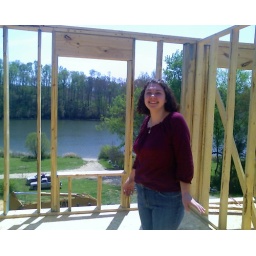
This is amanda in the house her parents are literally building by hand.